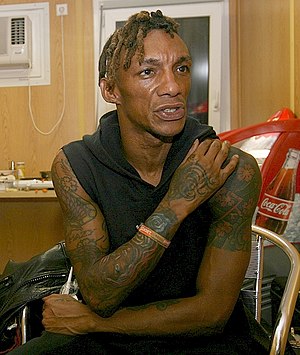
Tricky
Trickys debutalbum Maxinquaye udkom i 1995 og blev kåret som årets album i begge den tids to store engelske musikaviser, New Musical Express og Melody Maker.